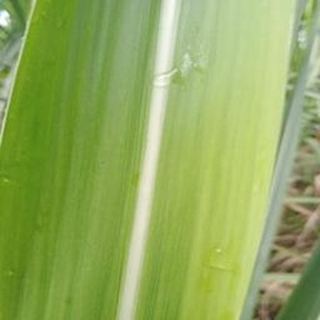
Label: healthy_sugarcane